Niko Mindegía

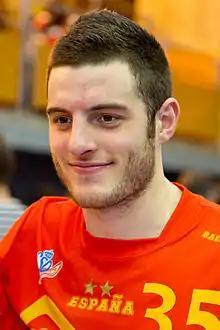
Mindegía in 2013

Niko Mindegía Elizaga (born 19 July 1988) is a Spanish handball player who plays for Wisła Płock and the Spanish national team.